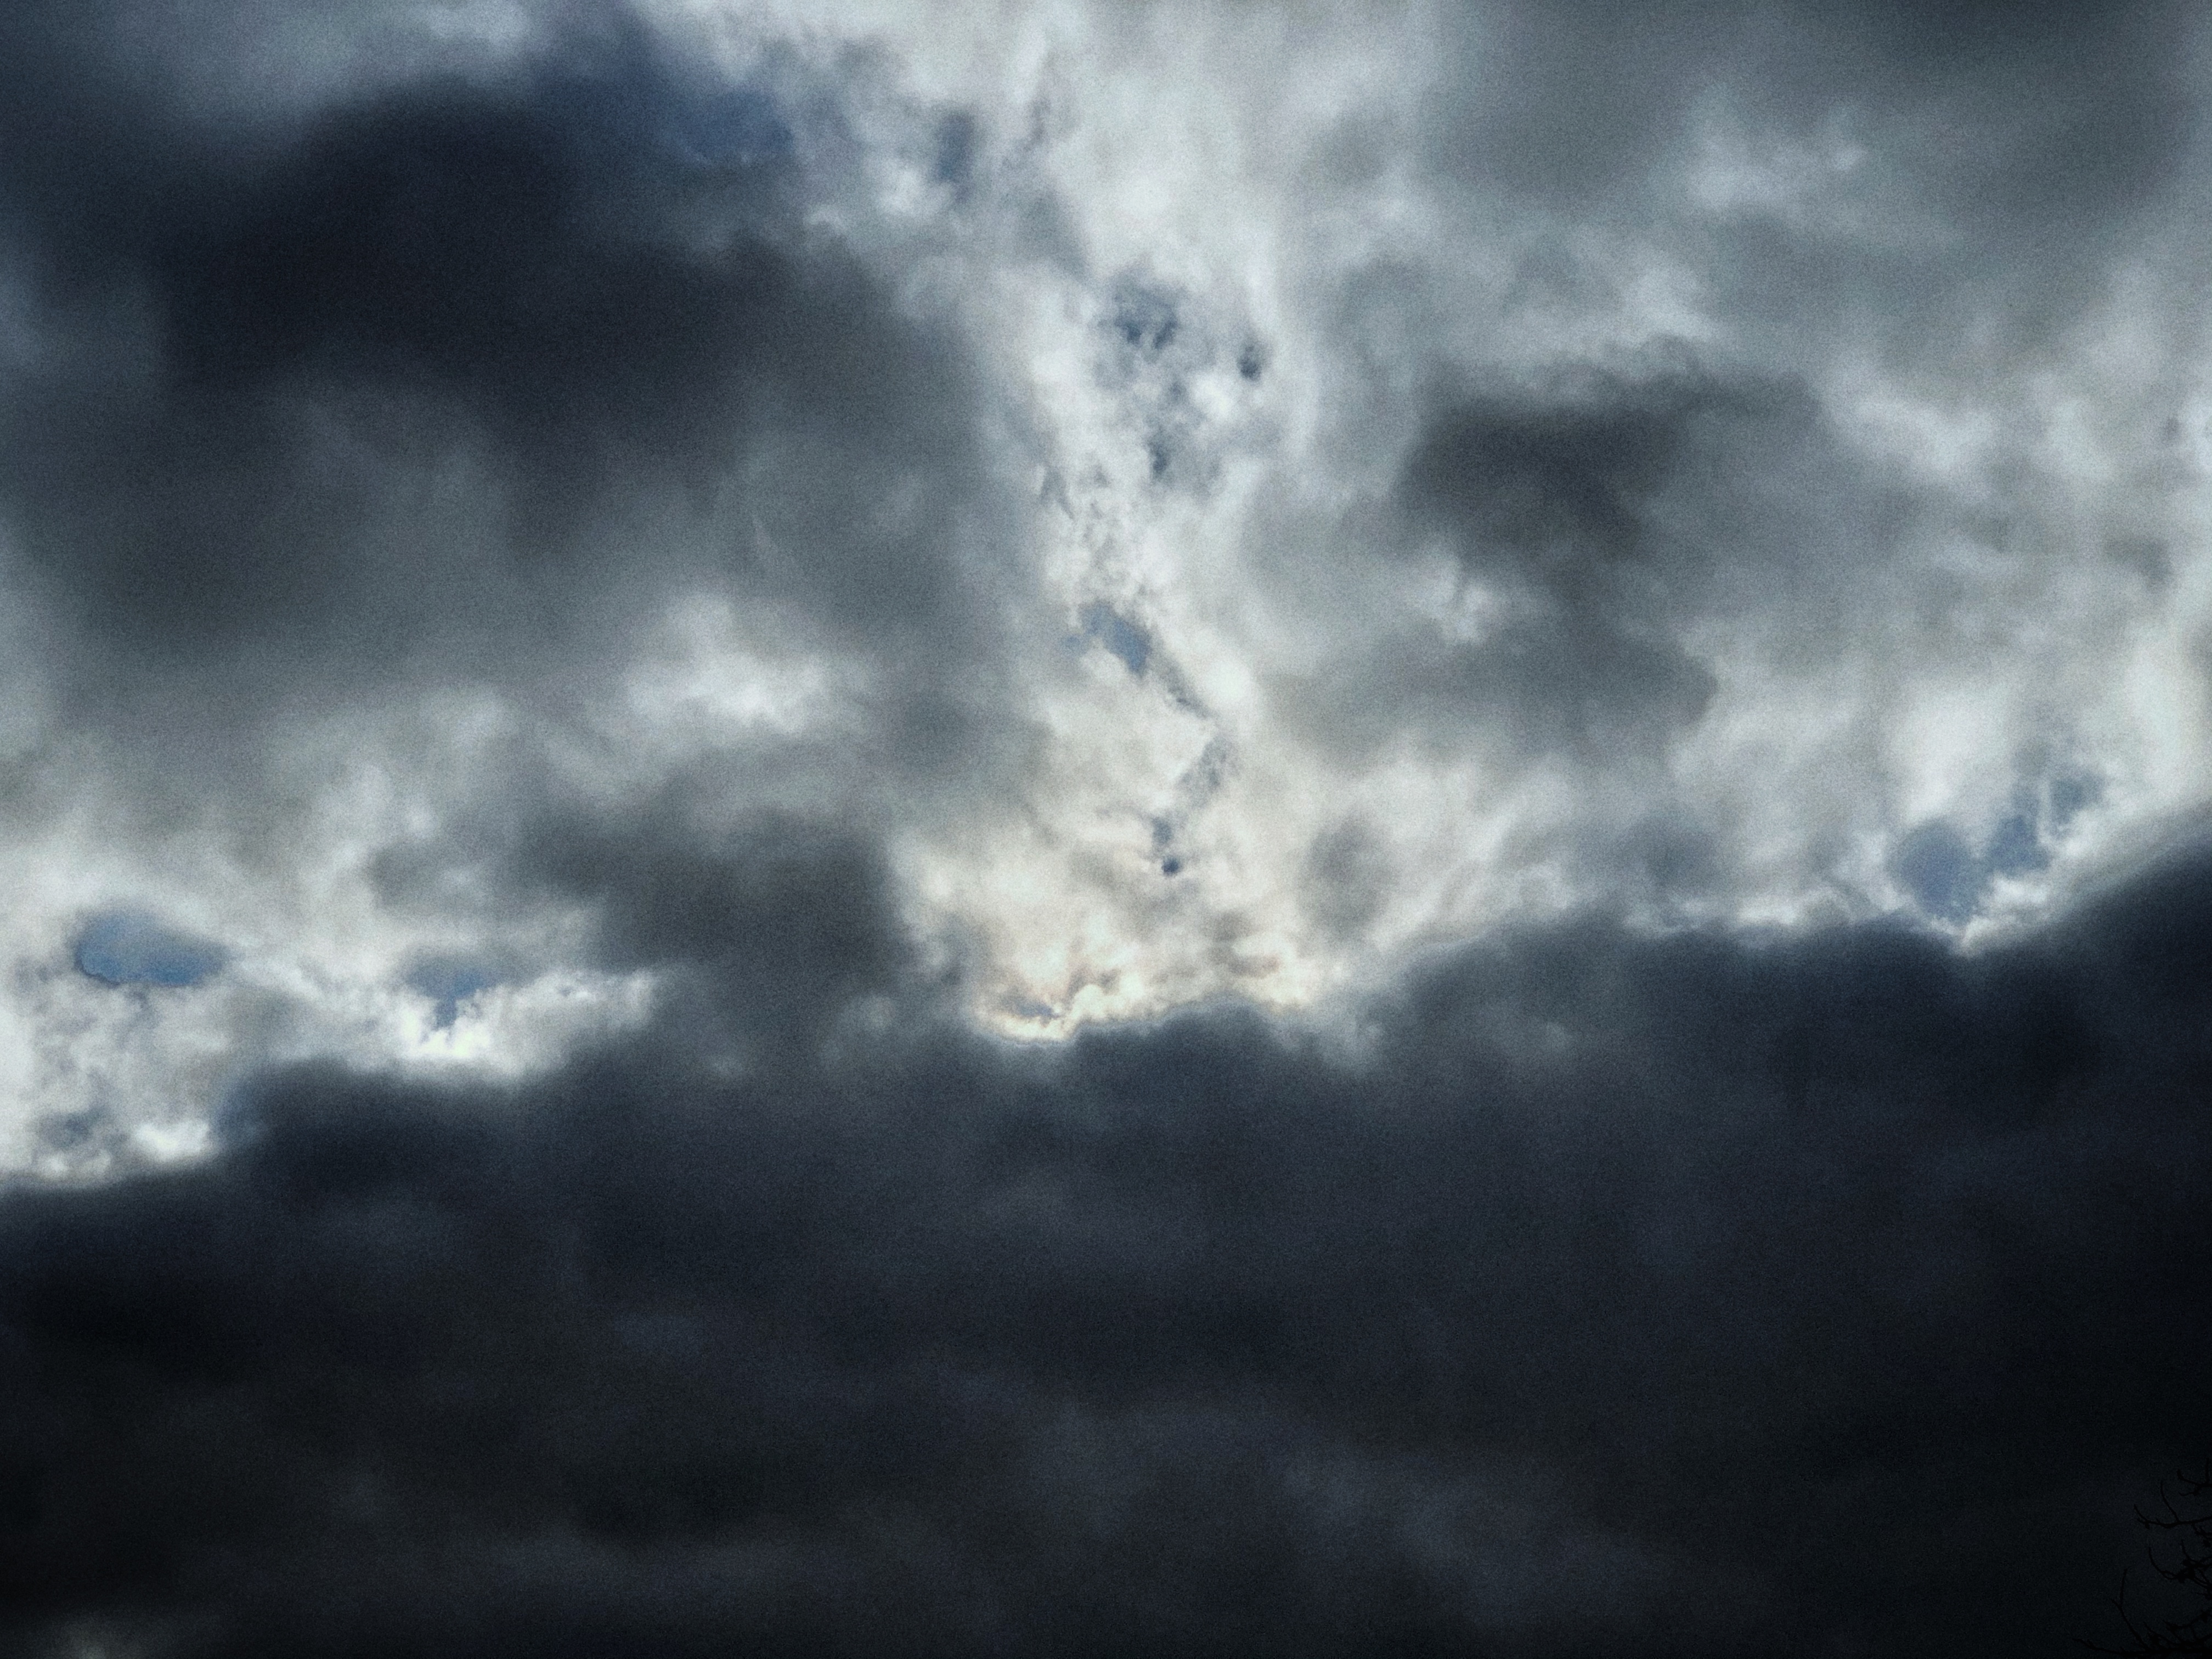
mobile, phone, mobile camera, sky, contrast, high, cloud, atmosphere, cumulus, water, natural landscape, landscape, tree, horizon, dusk, meteorological phenomenon, monochrome photography, darkness, monochrome, ocean, evening, sun, electric blue, winter